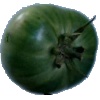
Label: Tomato not Ripened 1